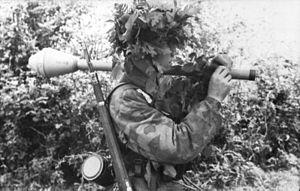
Le Splittermuster, dit Splittertarn est camouflage militaire à quatre couleurs mis au point par l'Allemagne dans les années 1920, étant la base de nombreux camouflages en Europe depuis 1945.
Le terme « Luftwaffe », littéralement « arme de l'air », est quelquefois improprement utilisé pour désigner les différentes armées de l'air de l'Allemagne au cours de son histoire. En fait, du 20 novembre 1916 au 10 janvier 1920, les forces aériennes allemandes issues de différents services s'appelaient « Luftstreitkräfte ». La première « Luftwaffe » n'exista, elle, que du 1ᵉʳ mars 1935 au 8 mai 1945 au sein de la Wehrmacht du Troisième Reich. Lui succédèrent dans la République démocratique allemande, au sein de la Nationale Volksarmee, les « Luftstreitkräfte der Nationalen Volksarmee » et dans la République fédérale d'Allemagne, au sein de la Bundeswehr, une nouvelle « Luftwaffe » à partir du 9 janvier 1956. C'est cette dernière qui existe à l'heure actuelle.
La Luftwaffe était la composante aérienne de la Wehrmacht de 1935 à 1945, donc pendant la Seconde Guerre mondiale. Elle a également participé à la guerre d'Espagne.
Les Fallschirmjäger, de l'allemand Fallschirm et Jäger, sont des troupes parachutistes allemandes. Les Fallschirmjäger furent les premiers à être déployés pour des opérations aéroportées de grande envergure pendant la Seconde Guerre mondiale. Ils sont aussi connus sous l’appellation de « diables verts » par les forces alliées contre qui ils ont lutté. Durant la totalité de la Seconde Guerre mondiale, le commandant des Fallschirmjäger a été le Generaloberst Kurt Student.